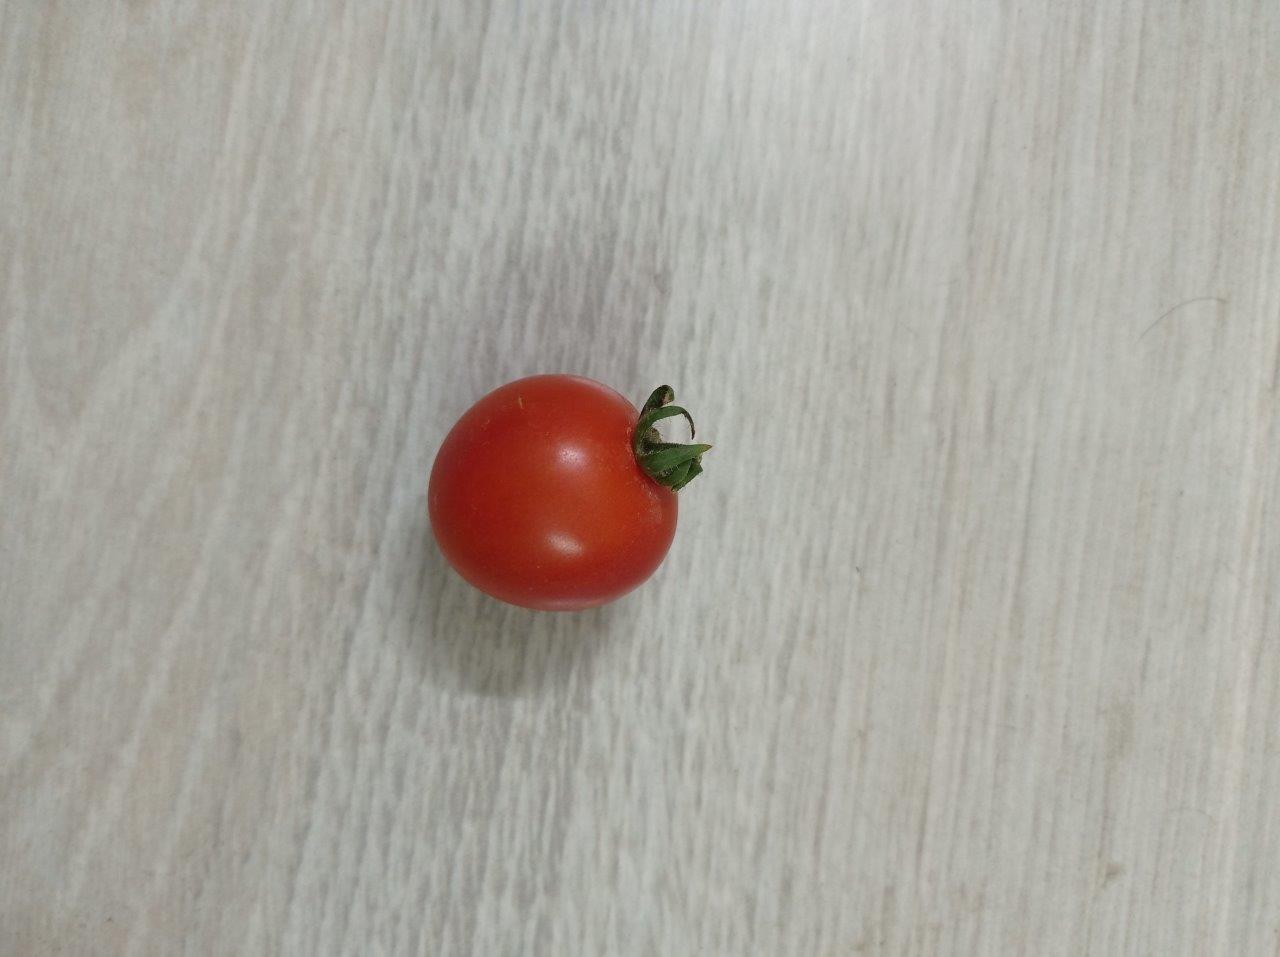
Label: Fresh